Dudley County

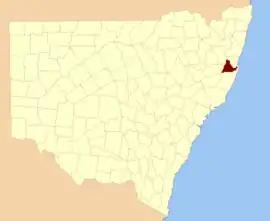
Location in New South Wales

Dudley County is one of the 141 cadastral divisions of New South Wales. Part of the southern border near the coast is the Apsley River.